Patriots of Russia

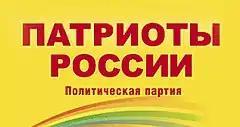

Patriots of Russia was a left-wing political party in Russia. It was established in April 2005 by Gennady Semigin, who was expelled from the Communist Party of the Russian Federation after he failed in a power struggle with Gennady Zyuganov.